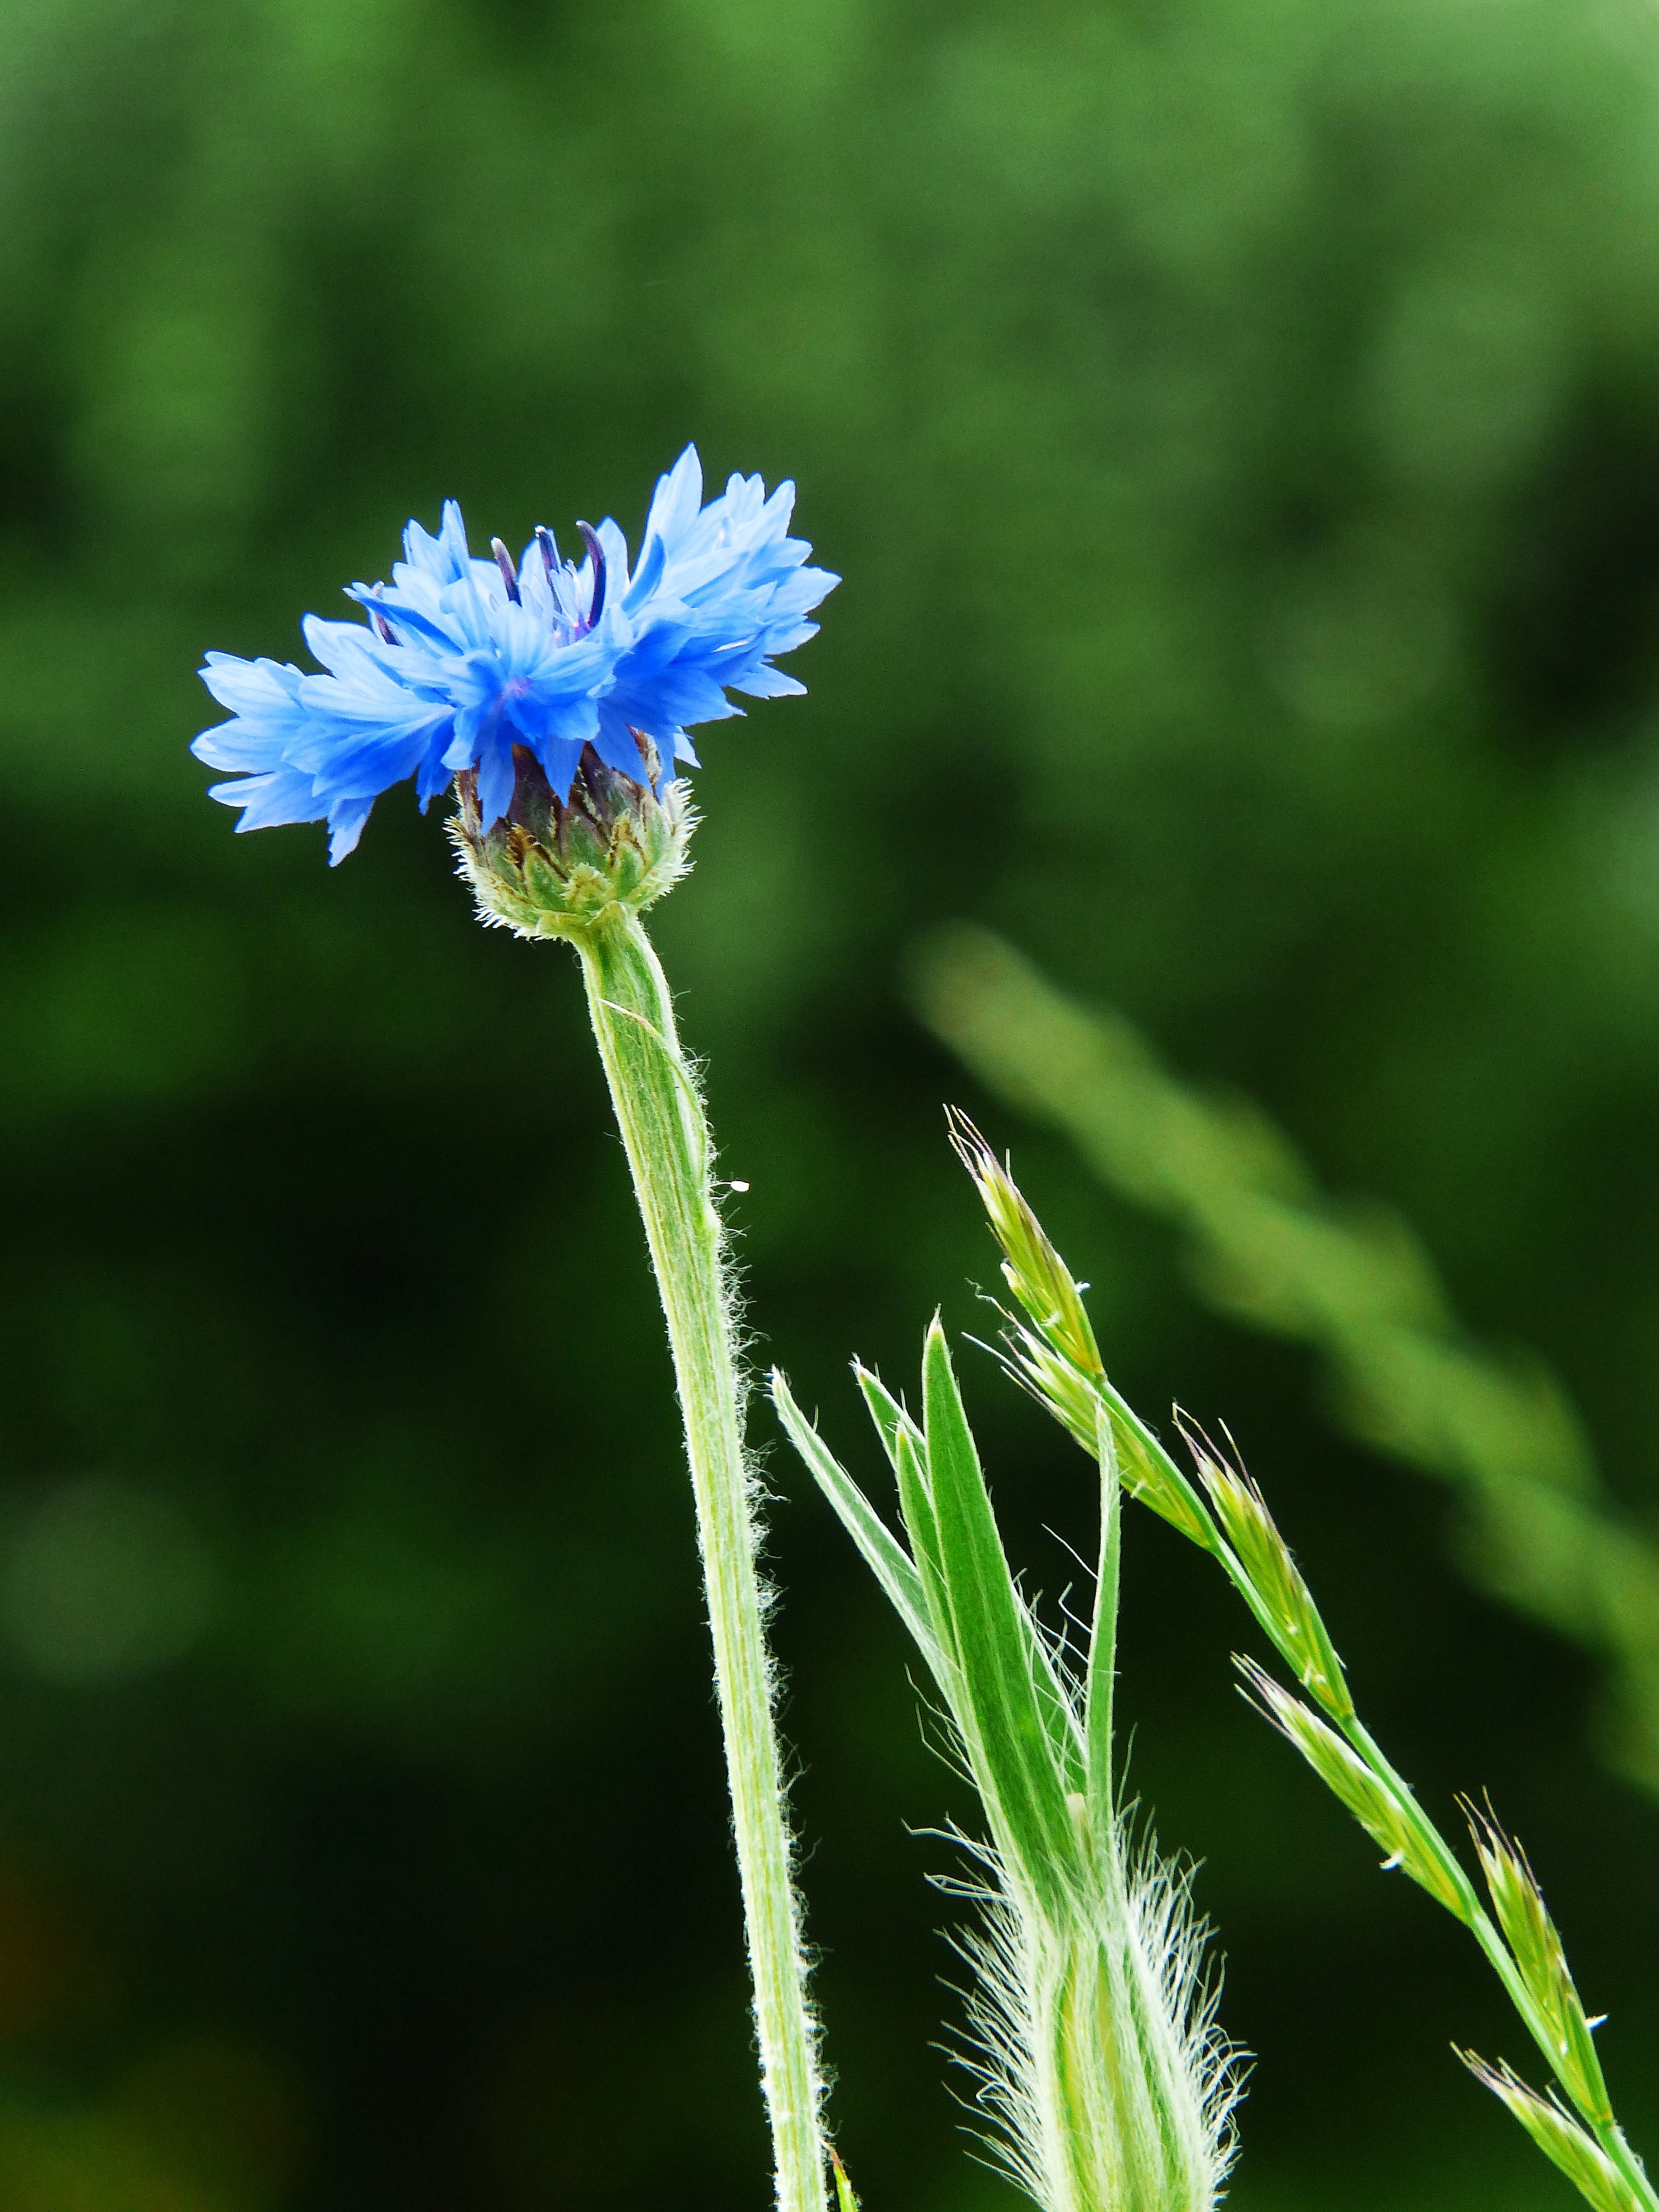
nature, grass, plant, field, meadow, flower, summer, green, herb, produce, botany, blue, close, flora, wild flower, blue flower, wildflower, close up, cornflower, flower meadow, macro photography, flowering plant, daisy family, annual plant, grass family, plant stem, land plant